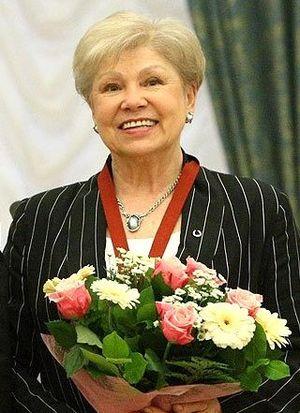
Larissa Semionovna Latynina, née le 27 décembre 1934 à Kherson en République socialiste soviétique d'Ukraine, est une gymnaste soviétique qui est la première sportive féminine à avoir remporté neuf titres olympiques. Pendant exactement 48 ans, elle a été la sportive olympique la plus médaillée de l'histoire des Jeux, été et hiver compris, avec 18 médailles. Ce n'est qu'en 2012, lors des Jeux olympiques d'été de Londres en Grande-Bretagne, que son record fut battu par le nageur américain Michael Phelps.